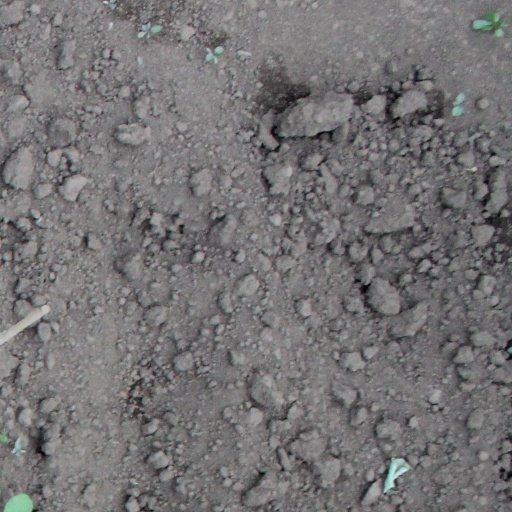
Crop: soybean